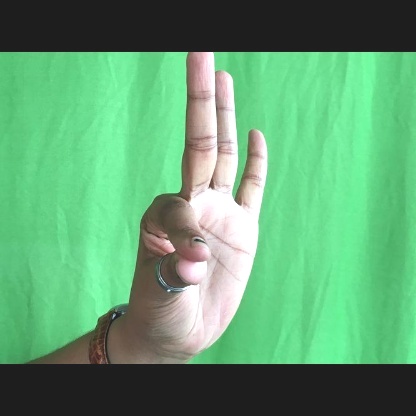
Mudra: Hamsasyam